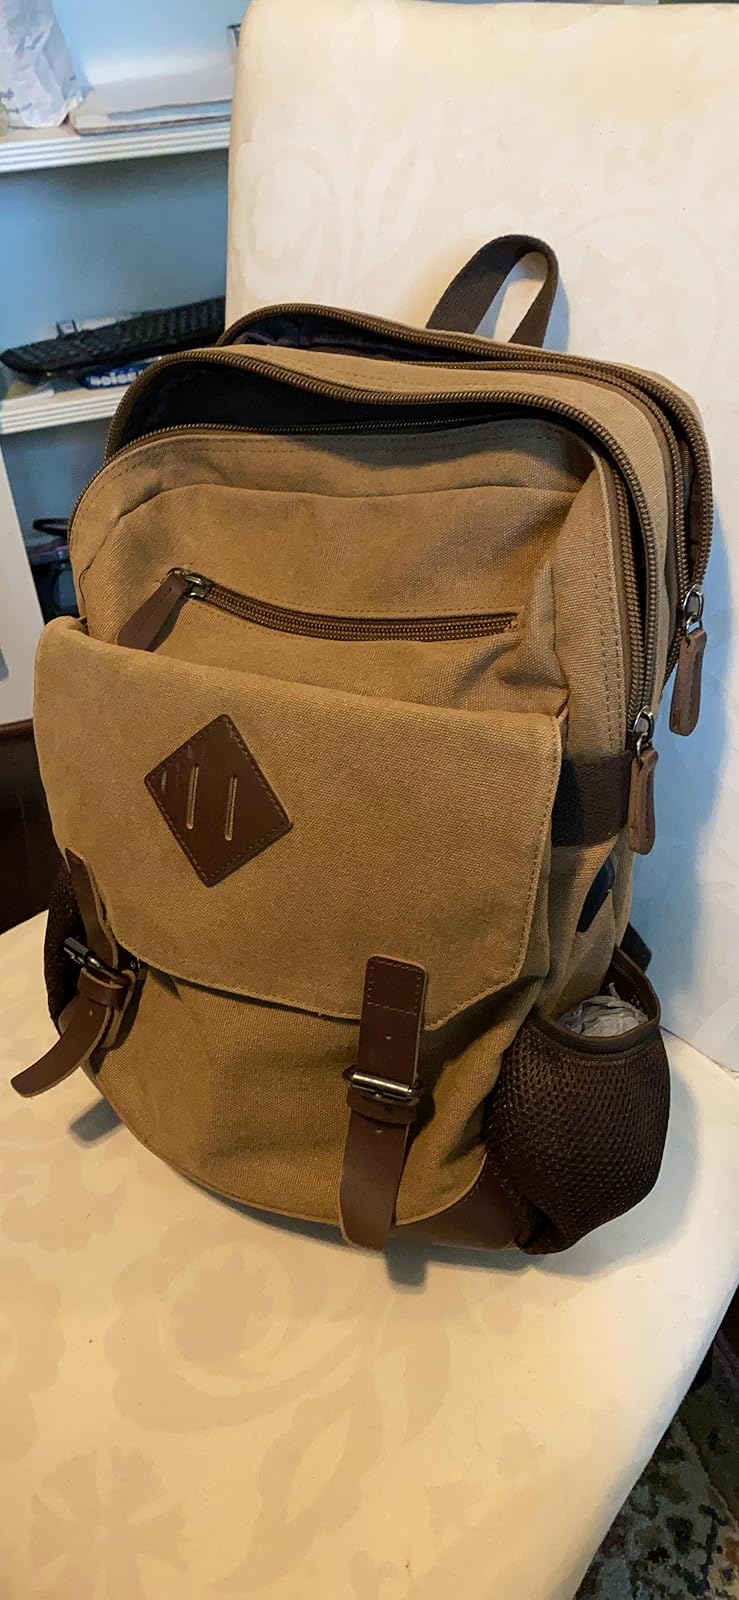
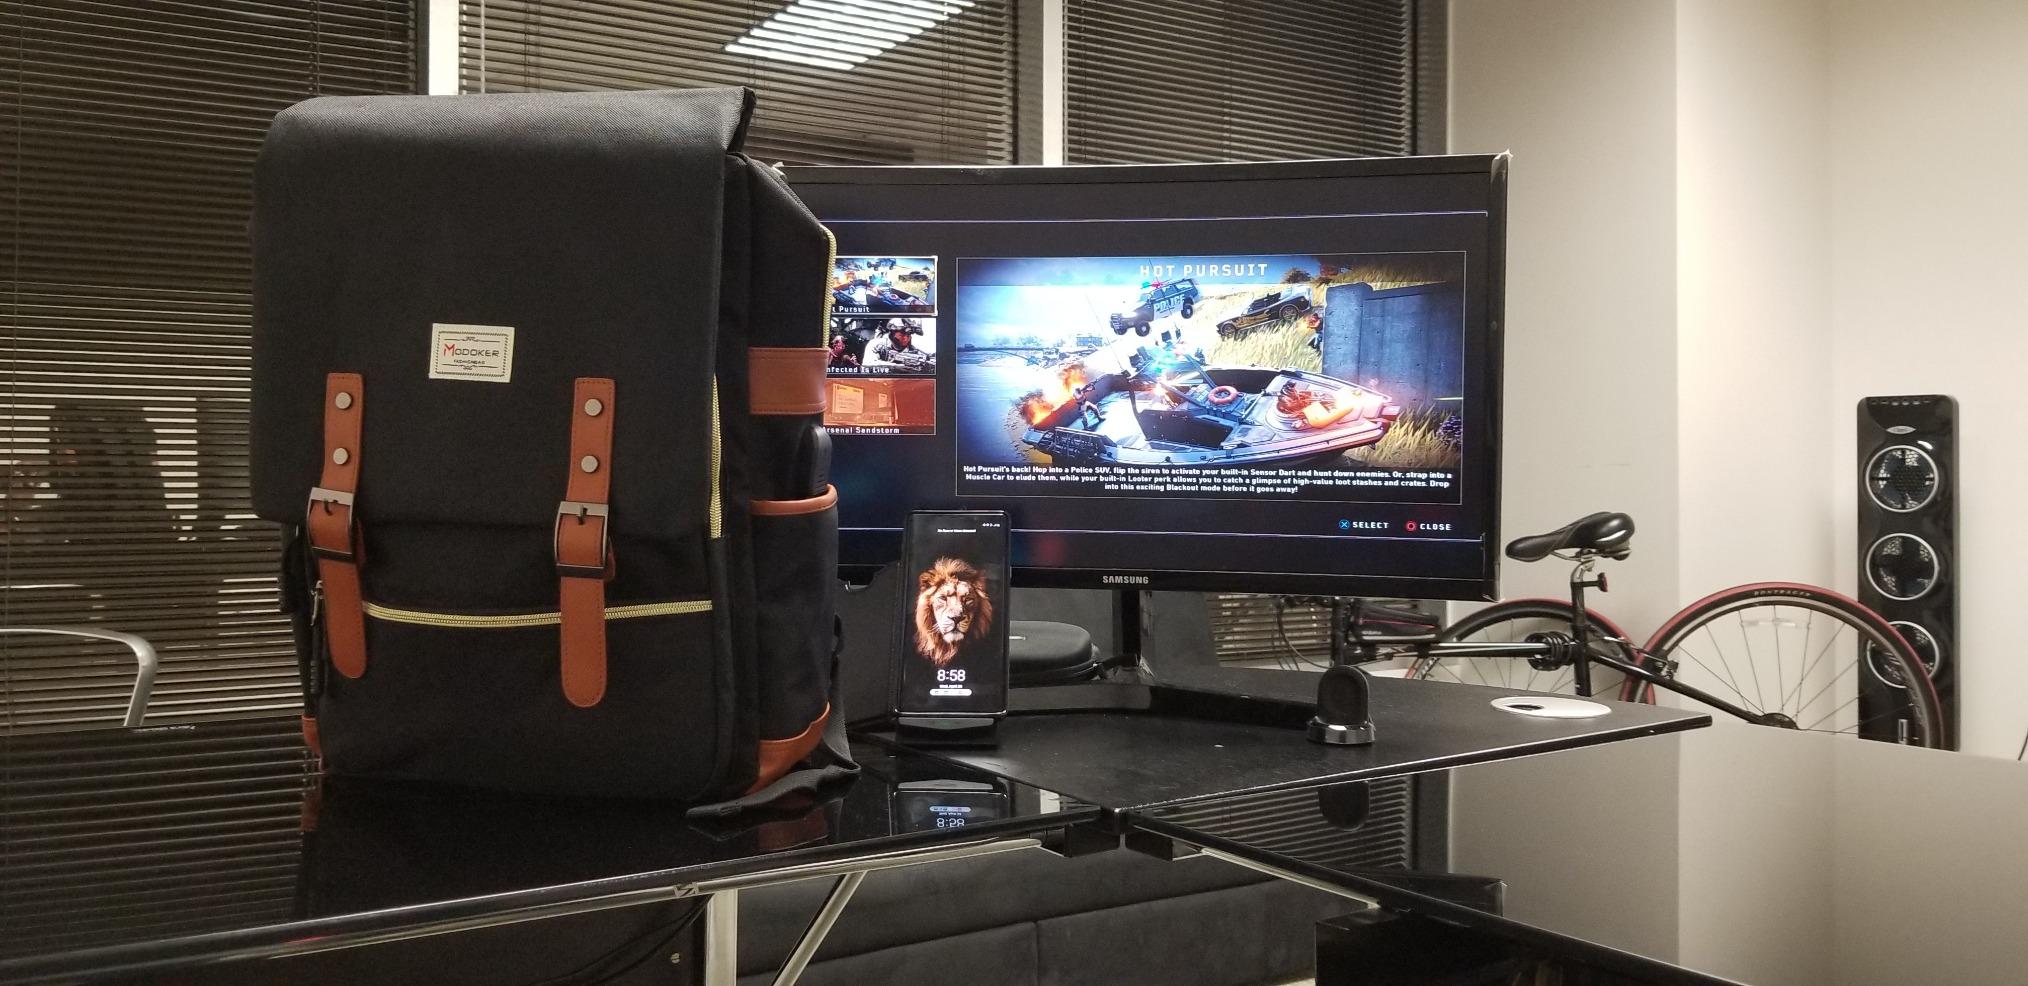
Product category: bag
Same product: no